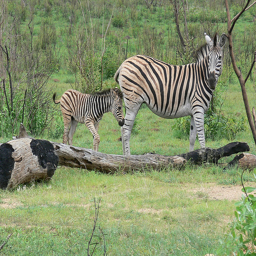
A zebra and its baby walking in the grass.
Ad adult and baby zebra standing in the woods near a log.
The adult and child zebras are standing near a fallen tree trunk.
An adult zebra and baby are shown here.
An adult zebra standing beside a younger zebra